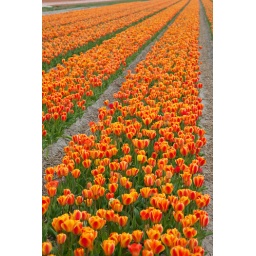
Large field of flowering bright orange with yellow tulips in Noordwijkerhout, Netherlands